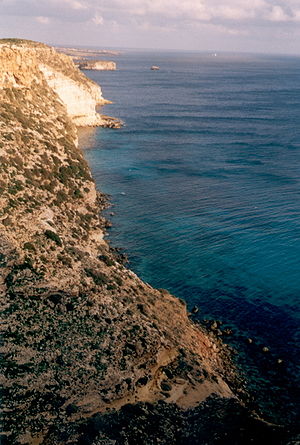
Lampedusa
Sydkysten, Lampedusa.
Lampedusa er en italiensk ø og den største af de Pelagiske øer, beliggende ca. 205 km syd for Sicilien og ca. 113 km fra Tunesien.